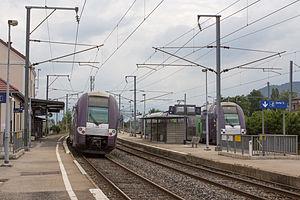
La gare de Rives est une gare ferroviaire française des lignes de Lyon-Perrache à Marseille-St-Charles et de St-Rambert-d'Albon à Rives, située sur le territoire de la commune de Rives, dans le département de l'Isère, en région Auvergne-Rhône-Alpes.